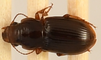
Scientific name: Cratacanthus dubius
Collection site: North Sterling NEON (STER), plot STER_029